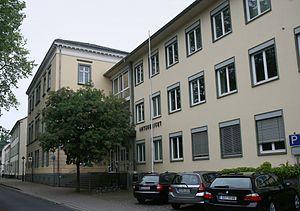
L'arrondissement de Soest est situé à l'est du Land de Rhénanie-du-Nord-Westphalie dans le District d'Arnsberg entre les montagnes du Sauerland au sud et les plaines du Pays de Münster. Il a des limites avec les arrondissements de Warendorf, Gütersloh, Paderborn, Haut-Sauerland, La Marck et Unna ainsi que la ville de Hamm.